The Mill (building)

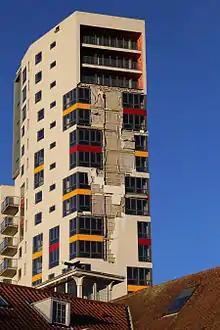
Damage to Cranfield Mill, taken from Dock Street

In October 2013 The Mill was subject to gale force winds causing damage which resulted in a road closure and criticism of the building's design. After a storm, many of The Mill's polystyrene cladding tiles were ripped from the south facing façade. The building was assessed as there was many concerns of more cladding peeling off. The damage was not severe but the building aesthetics suffered as the concrete skeleton became exposed.